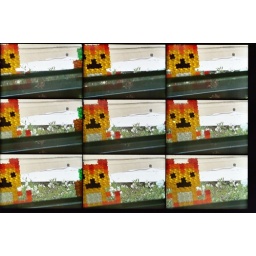
more pixelblock cat in the window box